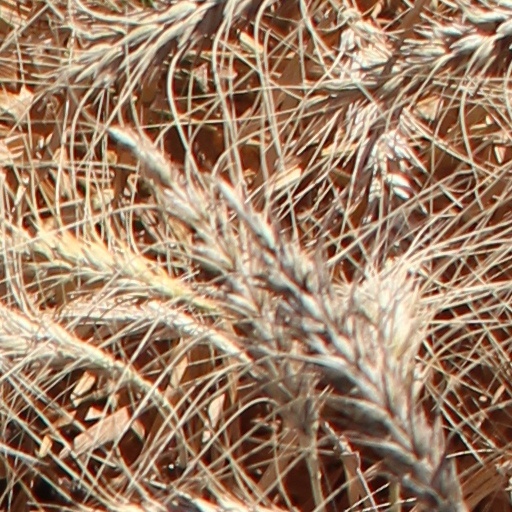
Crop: wheat